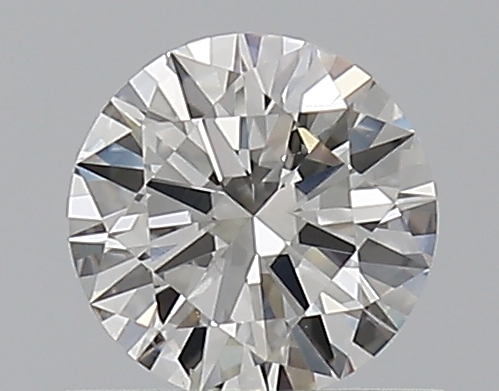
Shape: round
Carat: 0.5
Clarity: VS2
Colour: H
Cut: EX
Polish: EX
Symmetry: EX
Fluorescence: N
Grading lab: GIA
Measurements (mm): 5.18 x 5.21 x 3.08